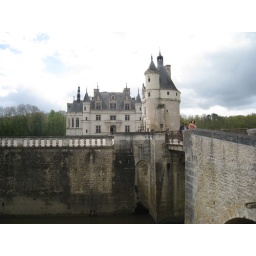
It is built out over the water and is very lovely. Apparently it is the most visited castle in France.